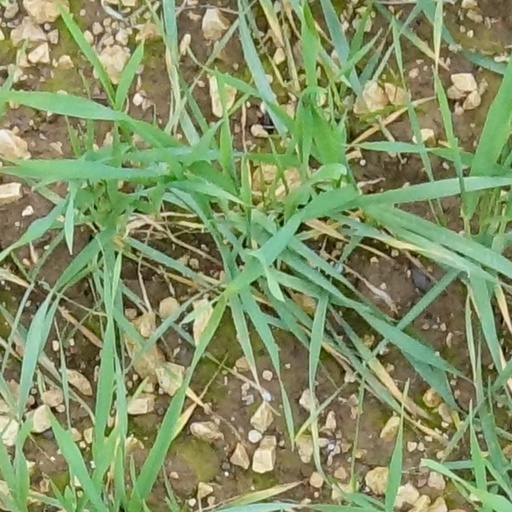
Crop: wheat